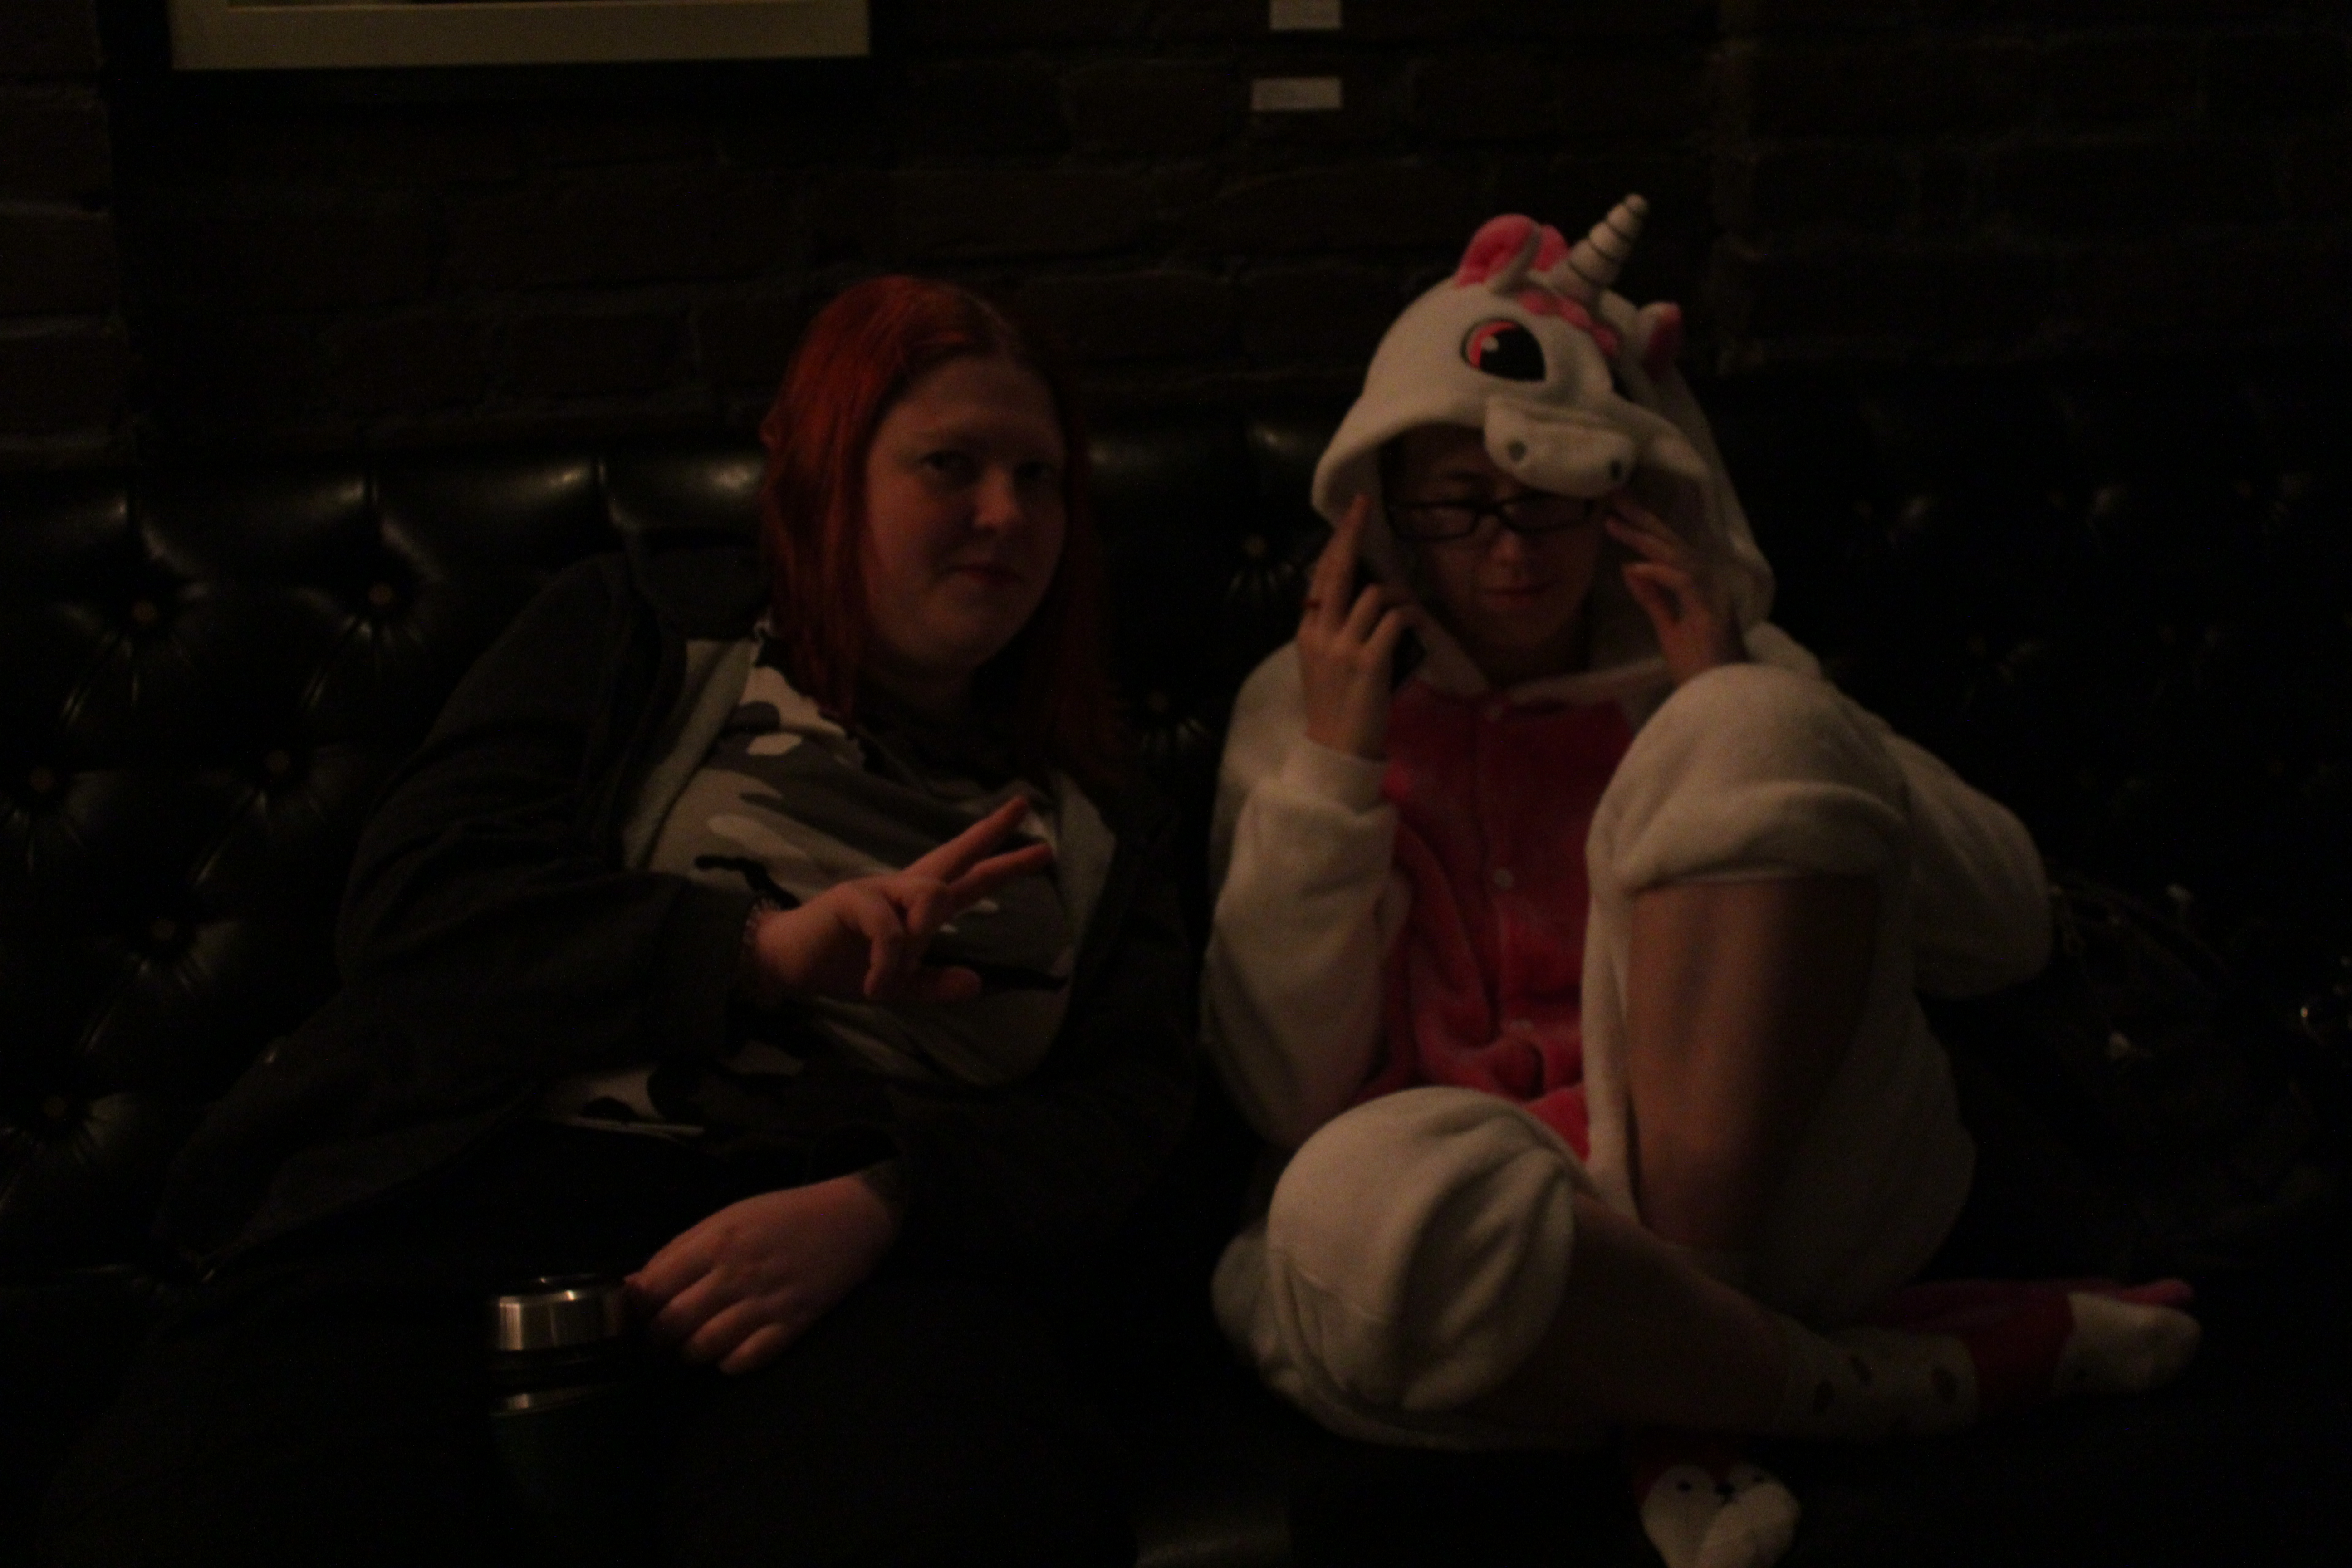
people, darkness, performance, performance art, night, fun, performing arts, midnight, event, screenshot, scene